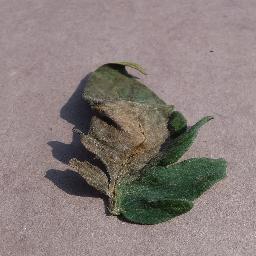
Label: Tomato___Late_blight